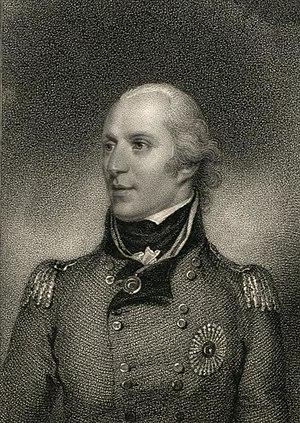
Sir John Stuart, comte de Maida, est un militaire de haut rang de l'Empire britannique qui servit pendant la guerre d'indépendance des États-Unis puis pendant les guerres napoléoniennes.